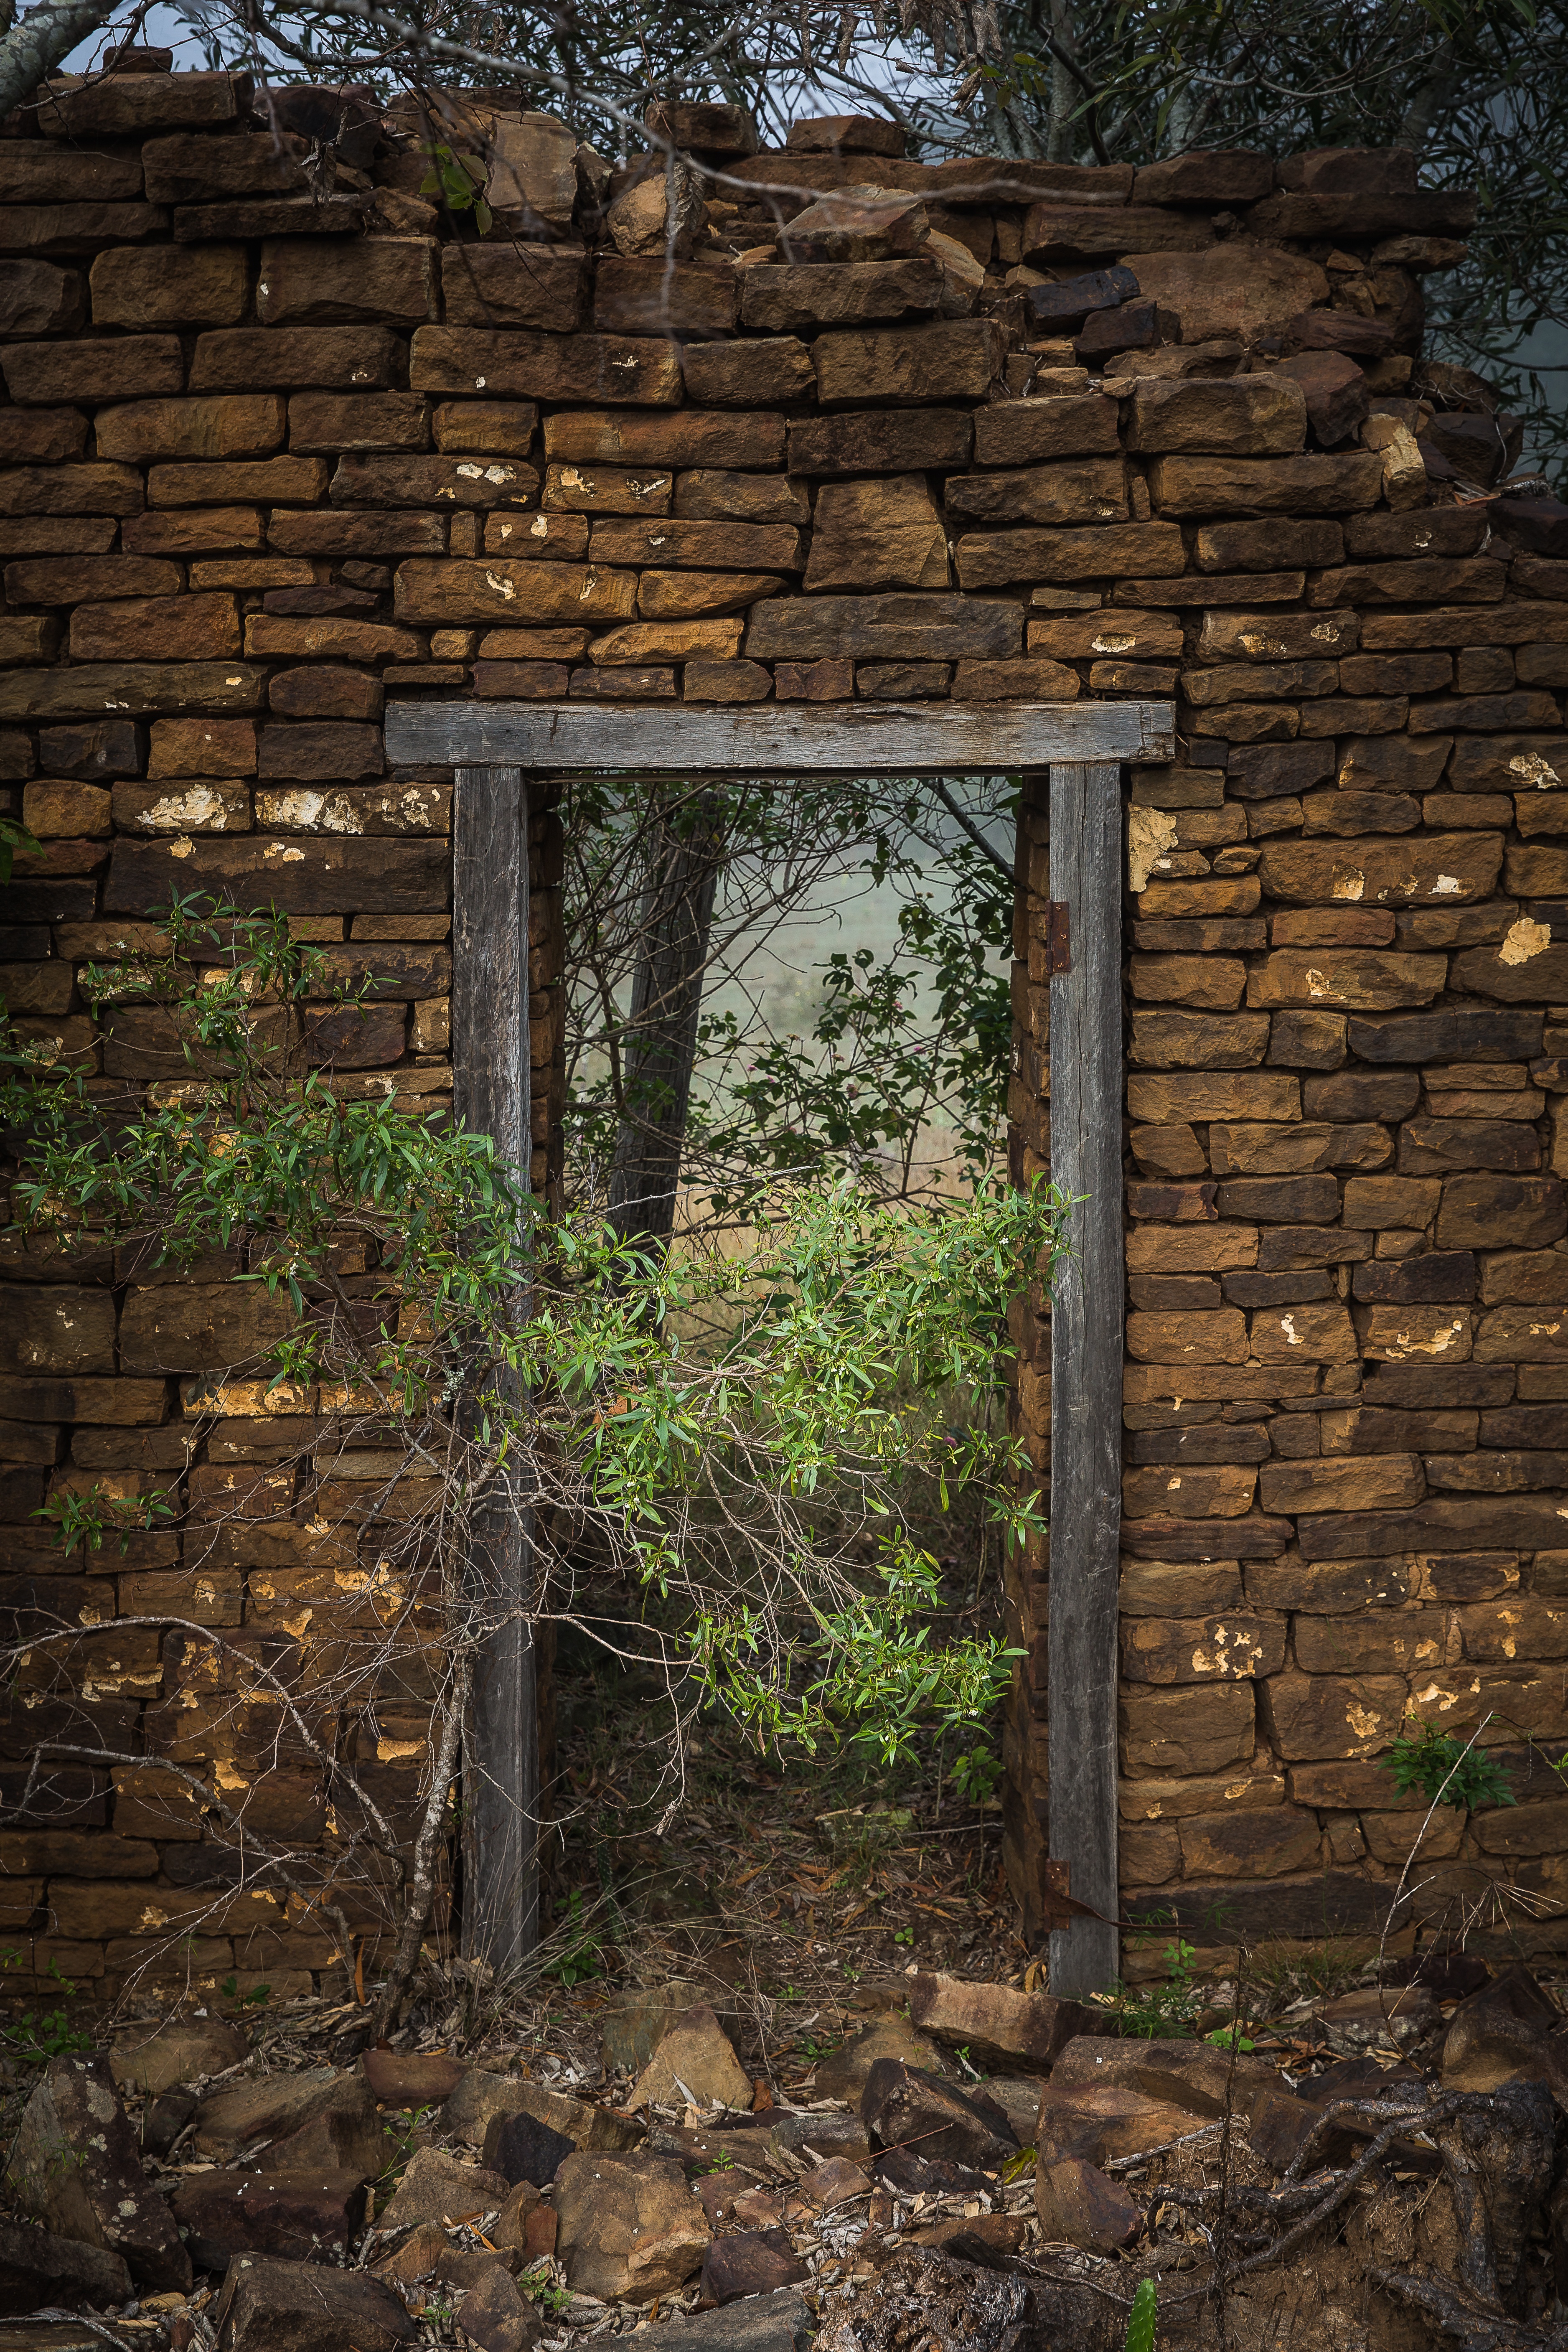
rock, wood, house, building, wall, cottage, stone wall, brick, ruins, log cabin, rural area, ancient history